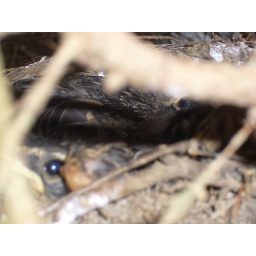
bird eyes (another robin's nest) in a tree in my aunt's backyard.